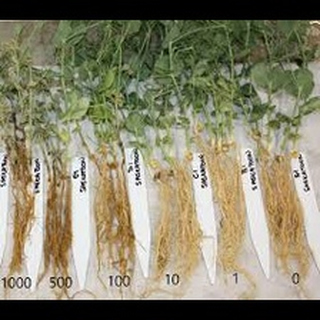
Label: wheat_common_root_rot